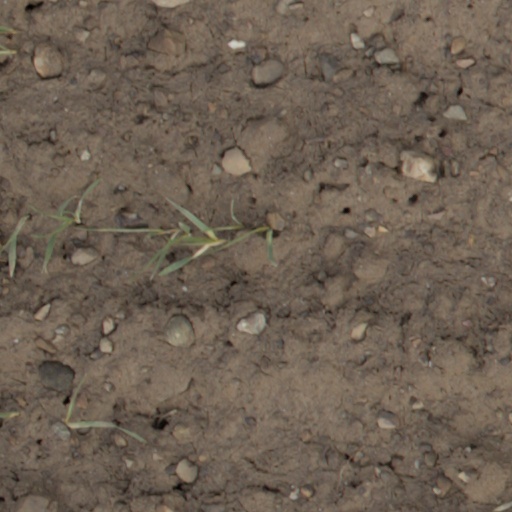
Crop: wheat